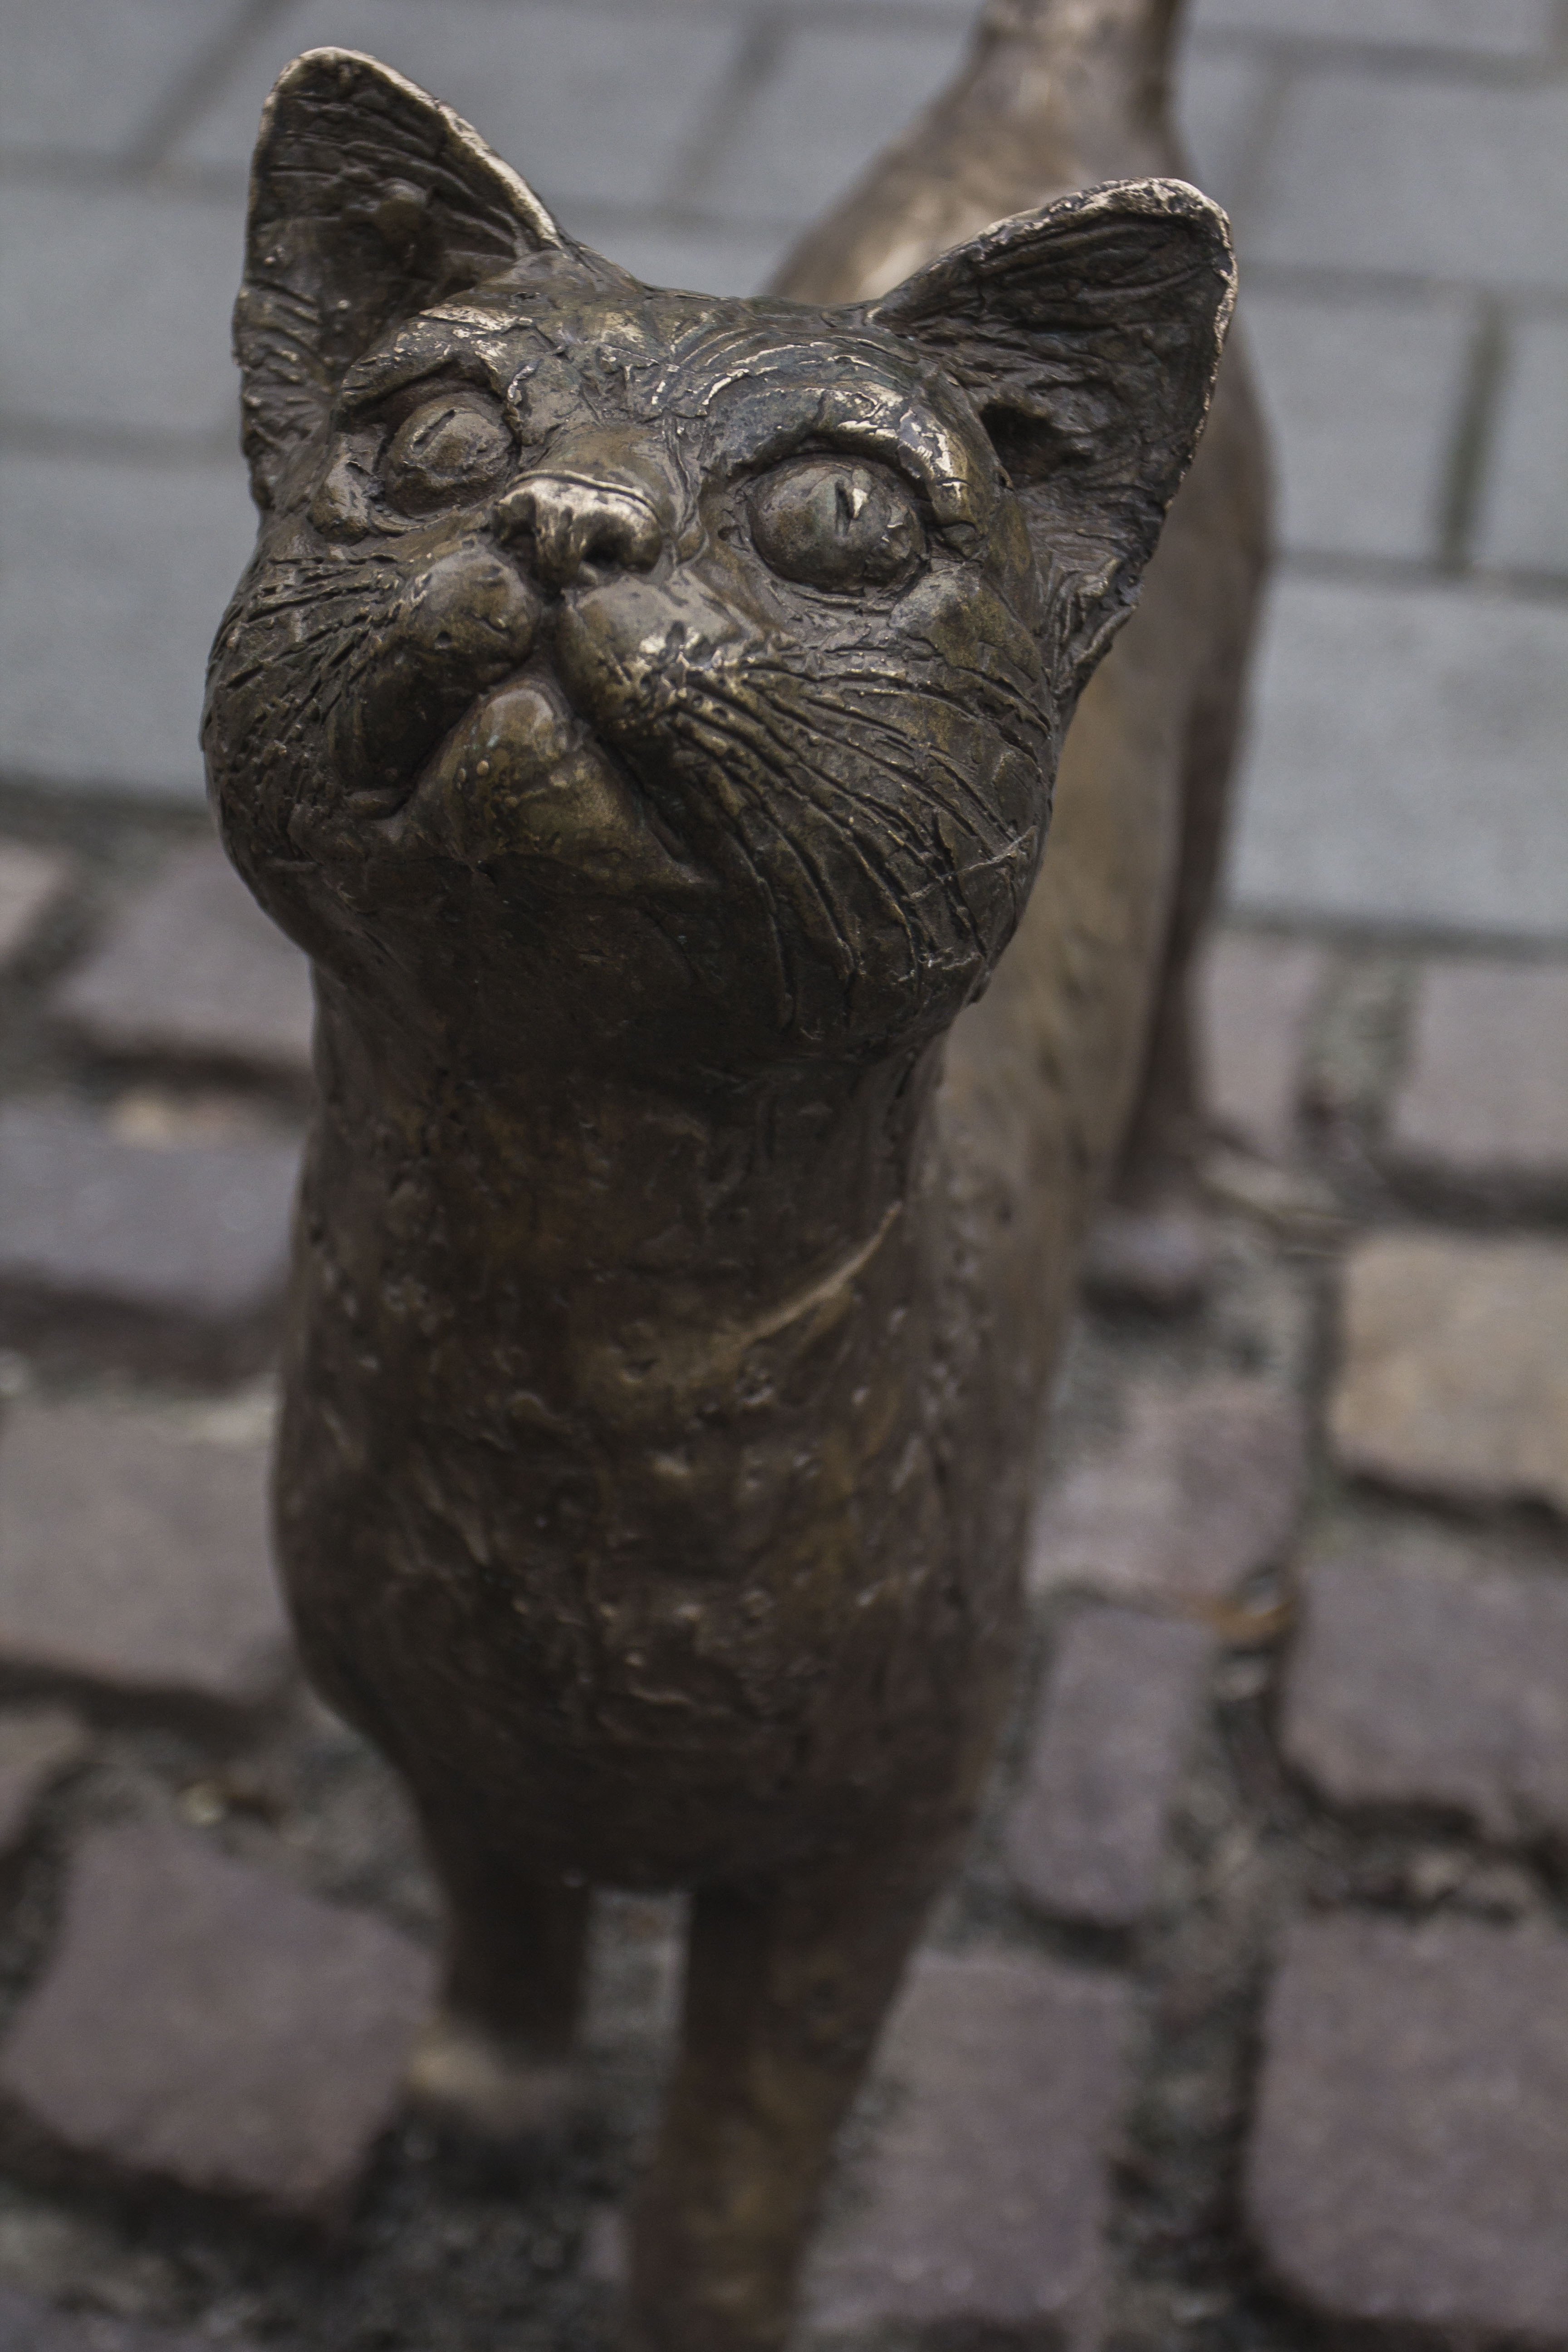
vintage, animal, cute, monument, statue, cat, metal, mammal, gargoyle, sculpture, art, temple, head, bronze, carving, ancient history, cat like mammal